Saltivka

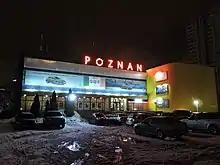
"Poznan" movie theater

Residential development was initiated by the Dipromisto Institute in 1963. Saltivka's residential panel buildings typically have 9, 12 and 16 floors, and more rarely, 5 floors. Separate high-rise buildings were constructed from 1967, and construction on the bulk of the buildings in Saltivka began in the 1970s. Few new buildings have been added since the 1990s, mostly near the Studentska and Saltivska metro stations.